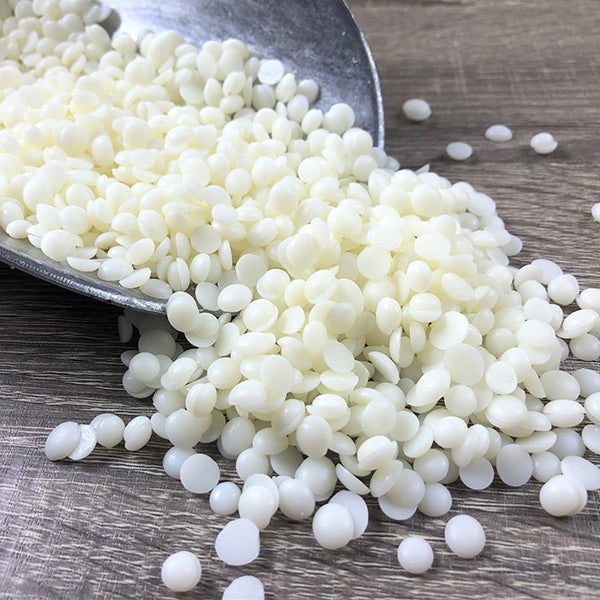
EcoCoco Wax - Pillar Blend Pellets - Coconut Wax
EcoCoco Pillar Blend is a blend specifically developed for the production of pillar candles and wax melts. It is suitable for further blending with fragrances and oil soluble dyestuffs. No animal products are used, and no animal testing has been carried out in its manufacture. EcoCoco Pillar Blend wax is a 100% natural blend of predominantly coconut wax with natural performance additives to improve burn and scent throw. This wax does not contain any genetically modified ingredients, soy, palm, or paraffin products. It is biodegradable and vegan friendly. EcoCoco Pillar Blend provides excellent hot and cold scent throw, a bright white colour which is an identifying characteristic of coconut wax, and a smooth surface finish with a subtle gloss. It only requires a single pour and is easy to remove cleanly from moulds. This wax can take a fragrance load of up to 12% with fragrance oils designed for use with natural waxes. We recommend melting this wax to around 75°C and pouring at 65°C. We recommend a cure time of 48 hours. As with all candle manufacture, we recommend thorough testing with all wax, fragrance oil and wick combinations.
Brand: LiveMoor
Category: Arts & Entertainment > Hobbies & Creative Arts > Arts & Crafts > Art & Crafting Materials > Olfactory Arts Materials > Candle Making Materials > Raw Candle Wax > Palm Wax